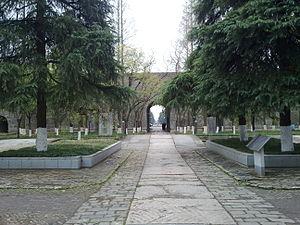
Le Palais Ming ou Ming Gugong, également appelé Gugong de Nankin, en référence à celui de la dynastie Qing, à Pékin, est un palais impérial construit à Nankin, province du Jiangsu, à la demande de Zhu Yuanzhang, futur empereur Hongwu et fondateur de la dynastie Ming.